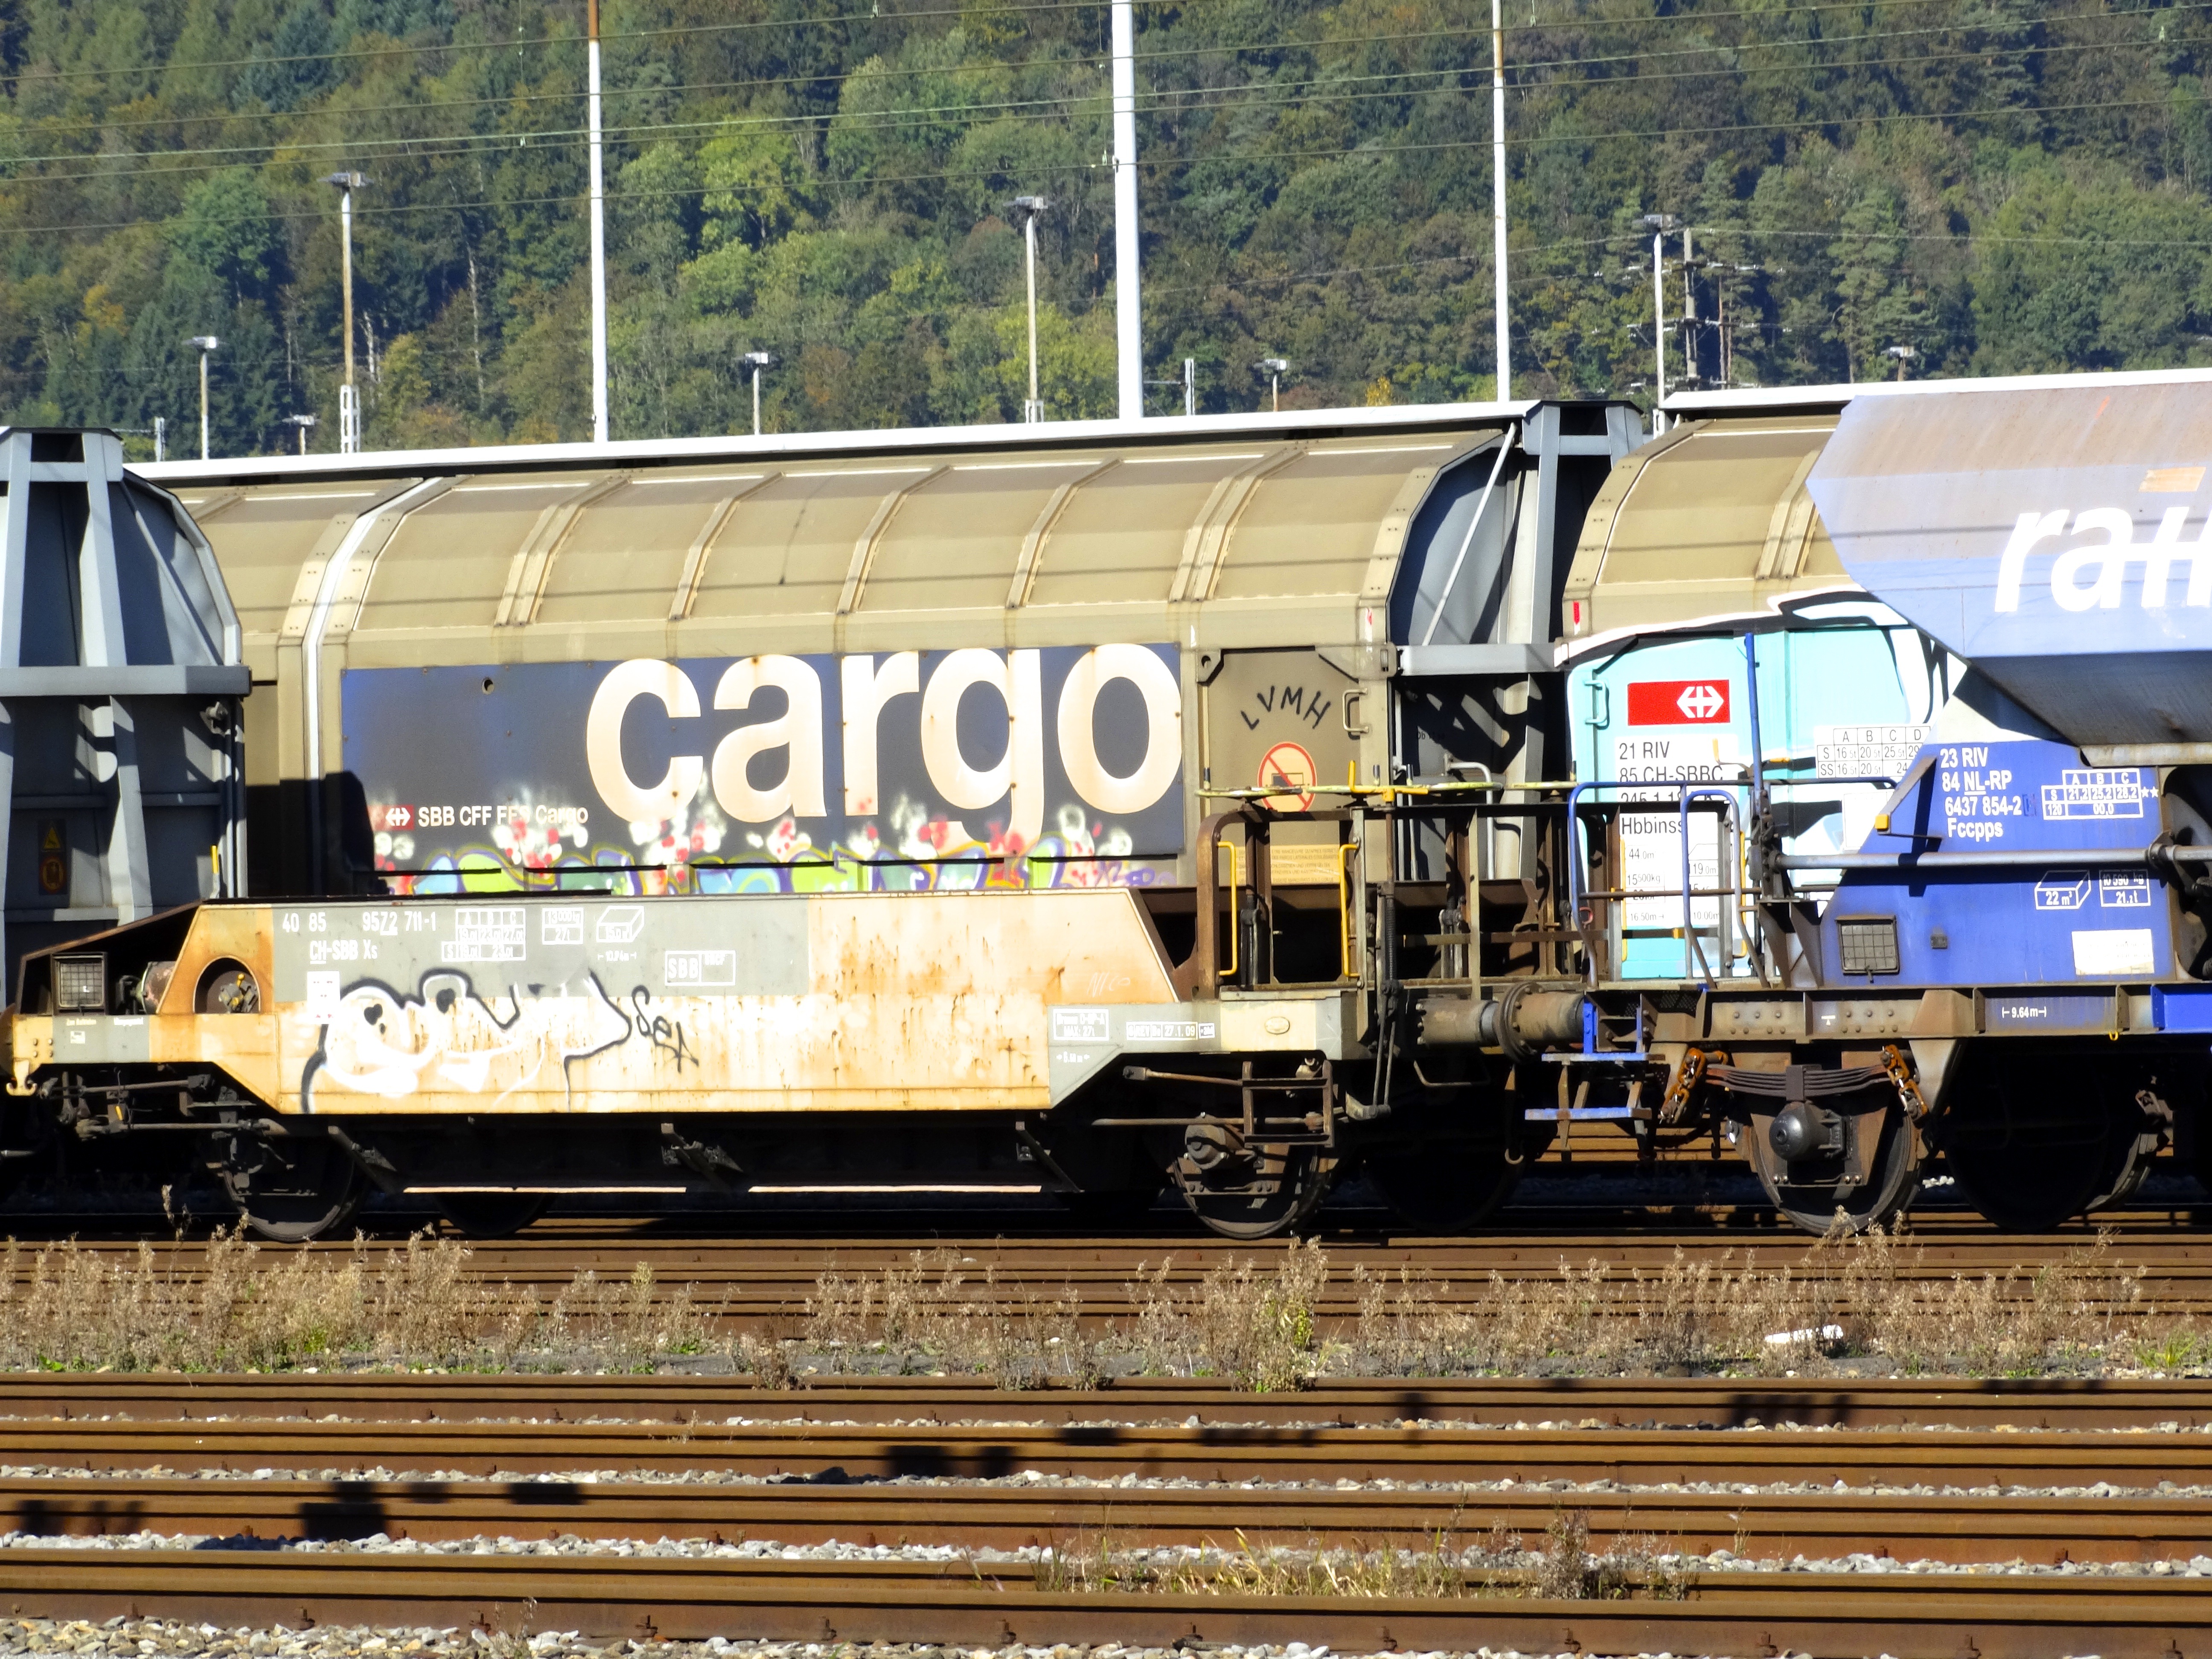
track, train, transport, vehicle, locomotive, cargo, seemed, railway carriages, passenger, rail transport, gleise, logistics, railway rails, goods wagons, transport of goods, land vehicle, railway transport, rolling stock, railroad car, passenger car